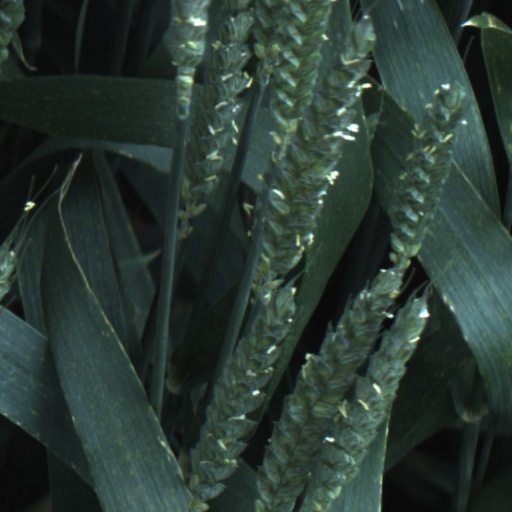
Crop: wheat